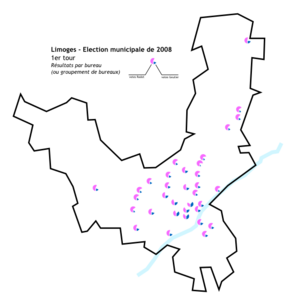
Résultats par bureau de l'élection municipale de 2008 à Limoges
Les élections municipales françaises de 2008 se sont déroulées les 9 et 16 mars 2008.